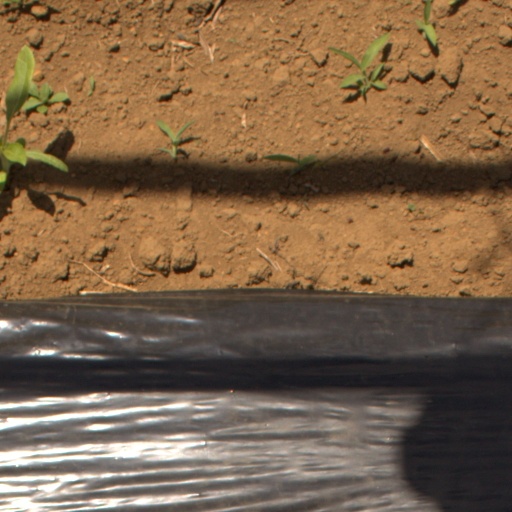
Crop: Jerusalem artichoke